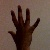
The image shows a hand gesture representing the number 5 in Indian Sign Language.